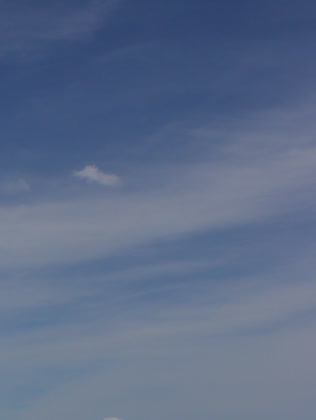
Cloud type: Cirrostratus